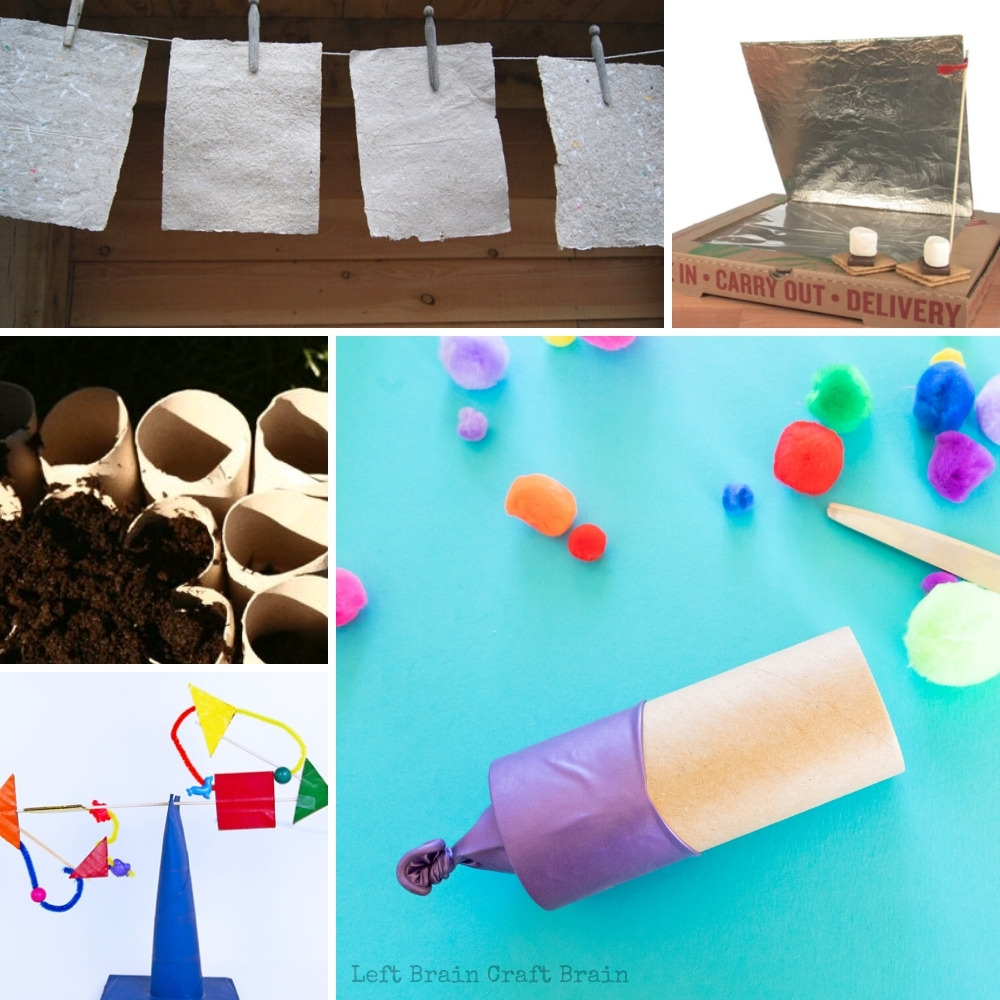
Label: cardboard